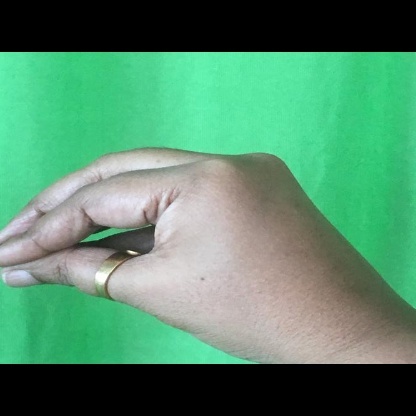
Mudra: Mukulam